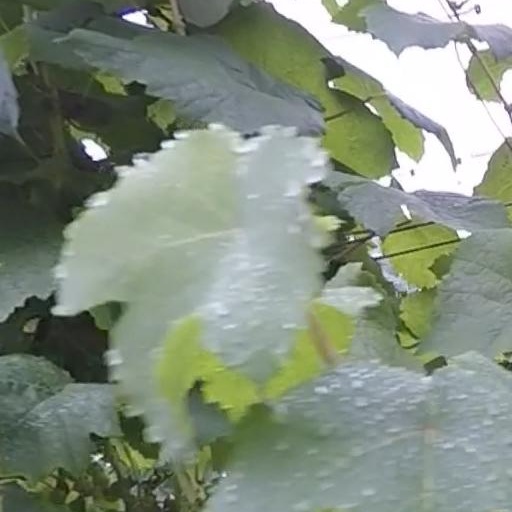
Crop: grape